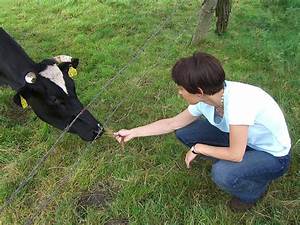
Label: cow